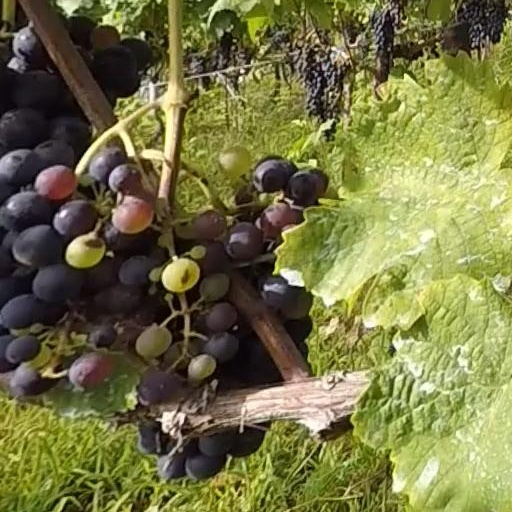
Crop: grape